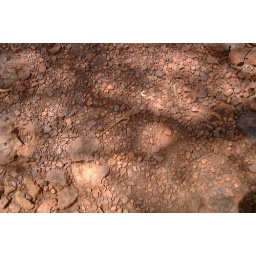
A dragon camoflaged by brown stones, rocks and shadows